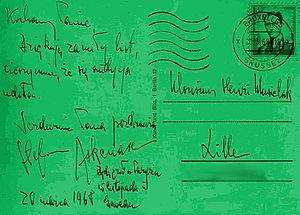
Carte Postale de Stefan Askenase.